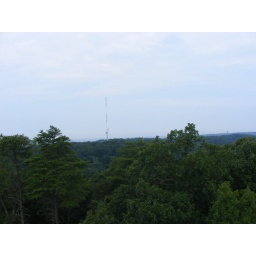
View from the Clark State Forest fire tower. A microwave tower in the distance.